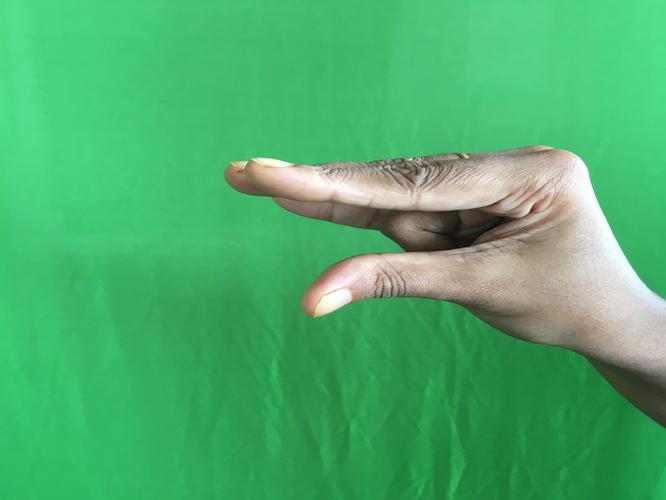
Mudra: Kangulam
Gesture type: single_hand